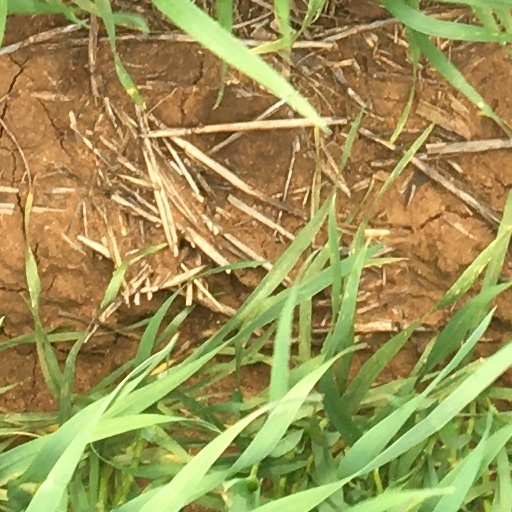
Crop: wheat